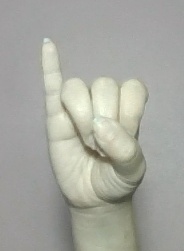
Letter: meem